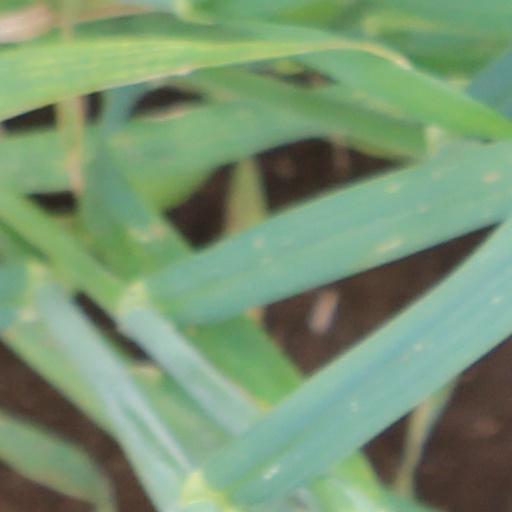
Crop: wheat